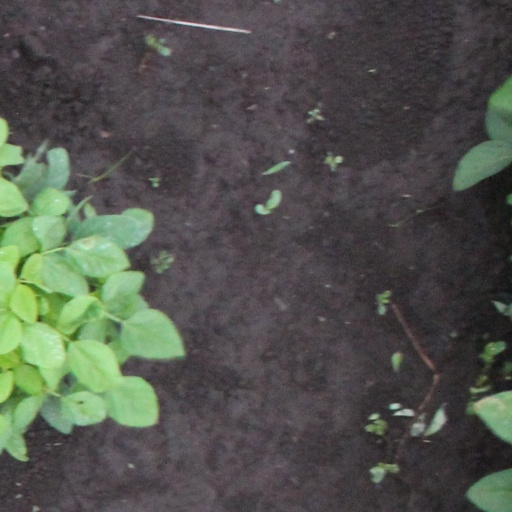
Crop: soybean